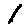
Label: 1